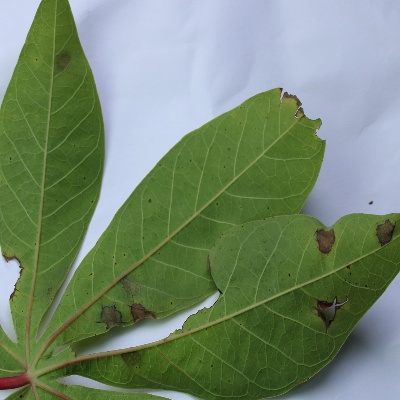
Crop: Cassava
Condition: brown spot